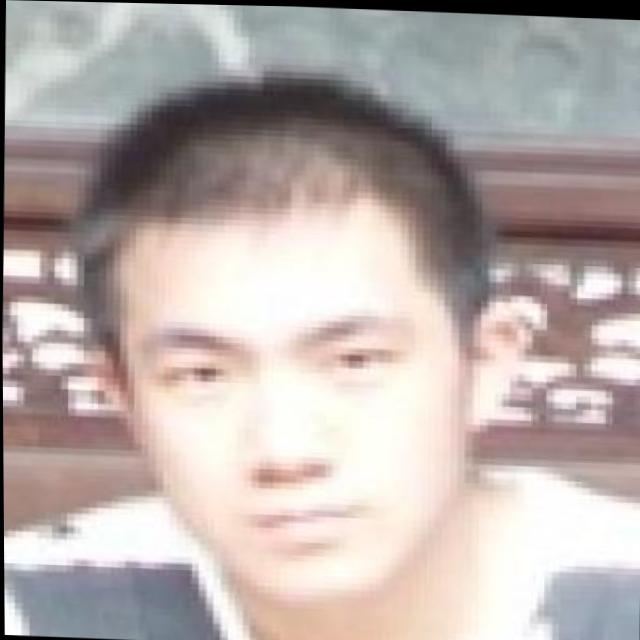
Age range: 21-44